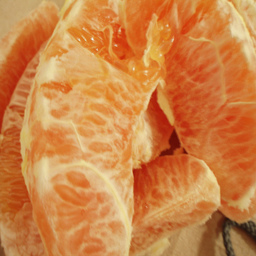
Label: Orange